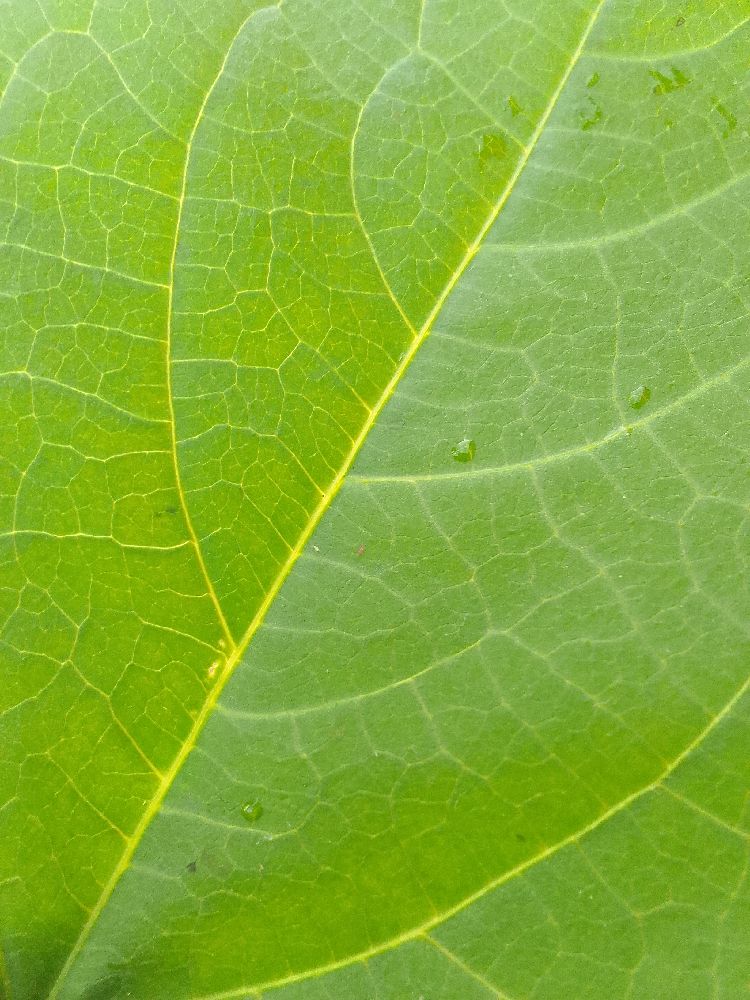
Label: healthy